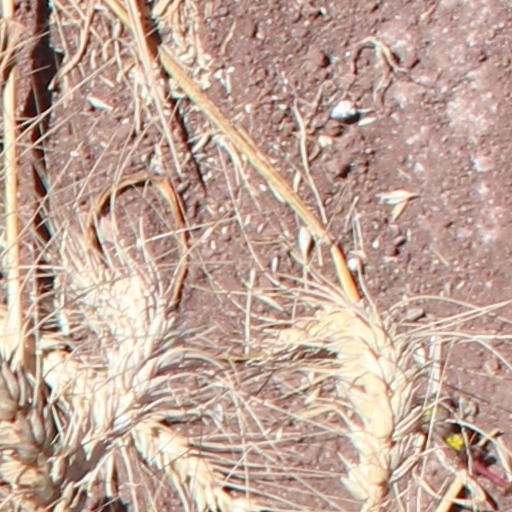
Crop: wheat